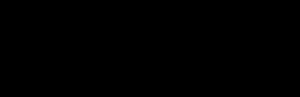
Dancing with the Stars est le nom de diverses séries télévisées internationales basées sur le format de la série télévisée britannique Strictly Come Dancing, qui est distribuée par BBC Studios, la branche commerciale de la BBC. Actuellement, le format a été autorisé dans plus de 42 territoires.